USS Connecticut (BB-18)

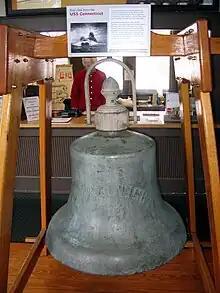
The "Connecticut"s bell on display in Mystic Depot

On 21 March 1921, "Connecticut" again became the flagship of the Second Battleship Squadron when Rear Admiral Charles Frederick Hughes took command. The ships of the squadron departed Philadelphia, on 7 April, to perform maneuvers and training exercises off Cuba, though they returned to take part in the Presidential Review in Hampton Roads, on 28 April. After participating in Naval Academy celebrations on Memorial Day, "Connecticut" and her squadmates departed on a midshipman cruise which took them to Europe. On 28 June, "Connecticut" hosted a Norwegian delegation that included King Haakon VII, Prime Minister Otto Blehr, the Minister of Defence, and the First Sea Lord of the Royal Norwegian Navy. After arriving in Portugal, on 21 July, the battleship hosted the civil governor of the province of Lisbon and the commander-in-chief of the Portuguese Navy. Six days later, "Connecticut" hosted the Portuguese president, António José de Almeida. The battleship squadron departed for Guantánamo Bay, on 29 July, and, after arrival there, remained for gunnery practice and exercises. "Connecticut", leaving the rest of the squadron, departed for Annapolis, and disembarked her midshipmen on 30 August, then proceeded to Philadelphia.